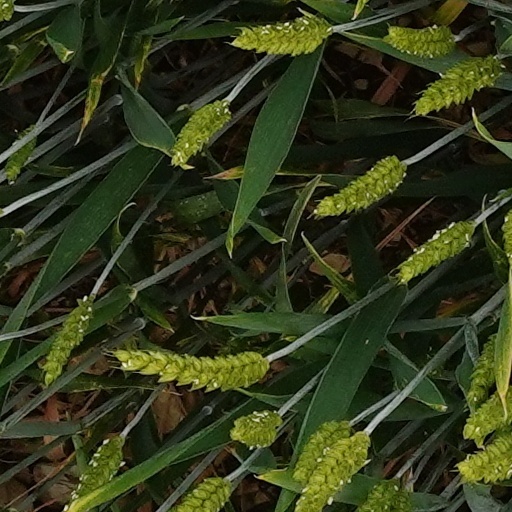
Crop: wheat